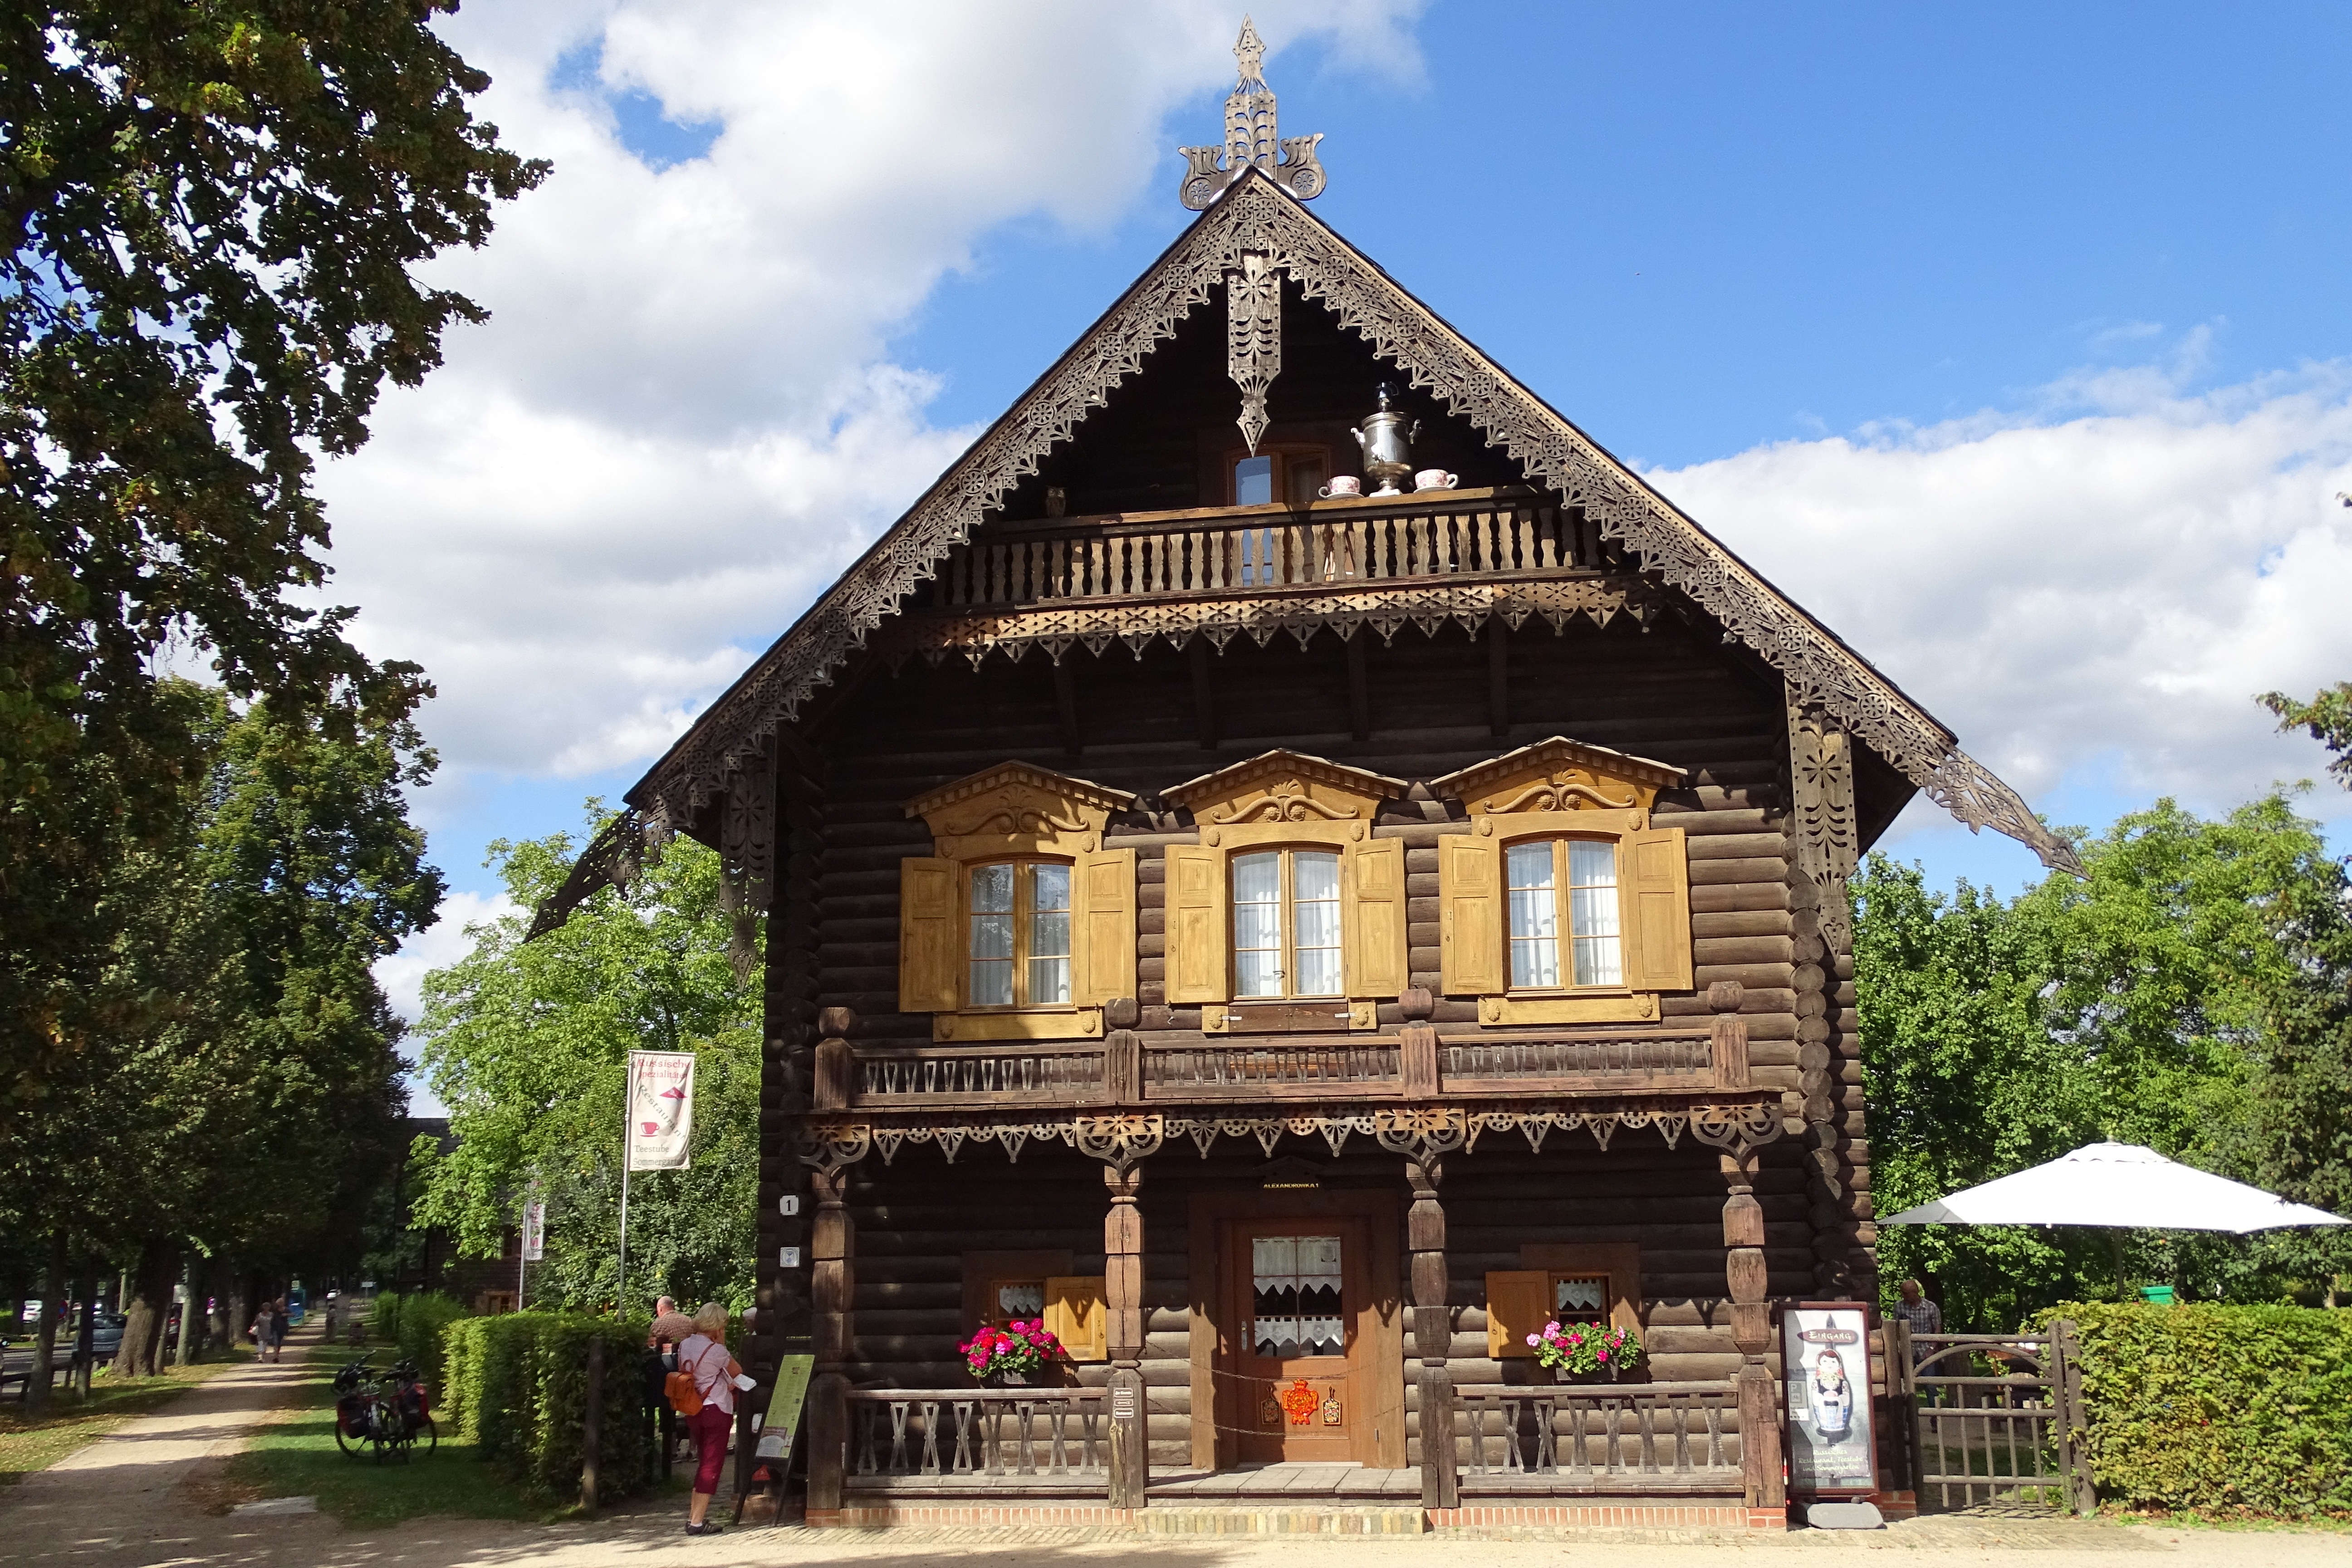
architecture, house, building, palace, home, tower, religion, chapel, tourism, place of worship, temple, monastery, carvings, shrine, germany, carved, history, orthodox, unesco, carving, estate, russian, historically, potsdam, brandenburg, wat, wood carving, aleksandrovka, alexandrowka russian colony, timber fa ade, alexander newski memorial church, russians houses, historic site, shinto shrine